Spyker C8

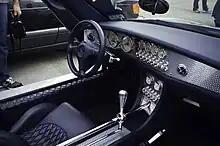
C8 Spyder interior

The Spyder T is a modified version of the original C8 Spyder. This updated model, announced by Spyker at the Amsterdam Motor Show in February 2003, features a twin-turbocharged version of the Spyder's 4.2L V8, resulting in a power increase to . To handle the new powertrain, the Spyder T features a wider track and tires over the standard Spyder, as well as suspension and aerodynamic upgrades.